Fuyuan, Heilongjiang

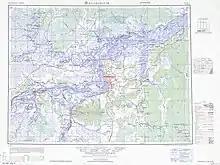
Khabarovsk (1950)

Fuyuan is located in the lowlands at the confluence of the Heilongjiang (Amur) River and Wusuli (Ussuri) Rivers. The city seat, Fuyuan Town, sits on the southern bank of the Amur. On the opposite side of the river is Russia's Jewish Autonomous Region.